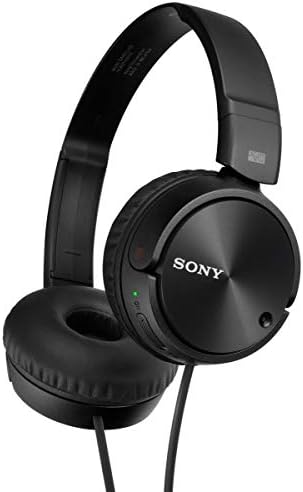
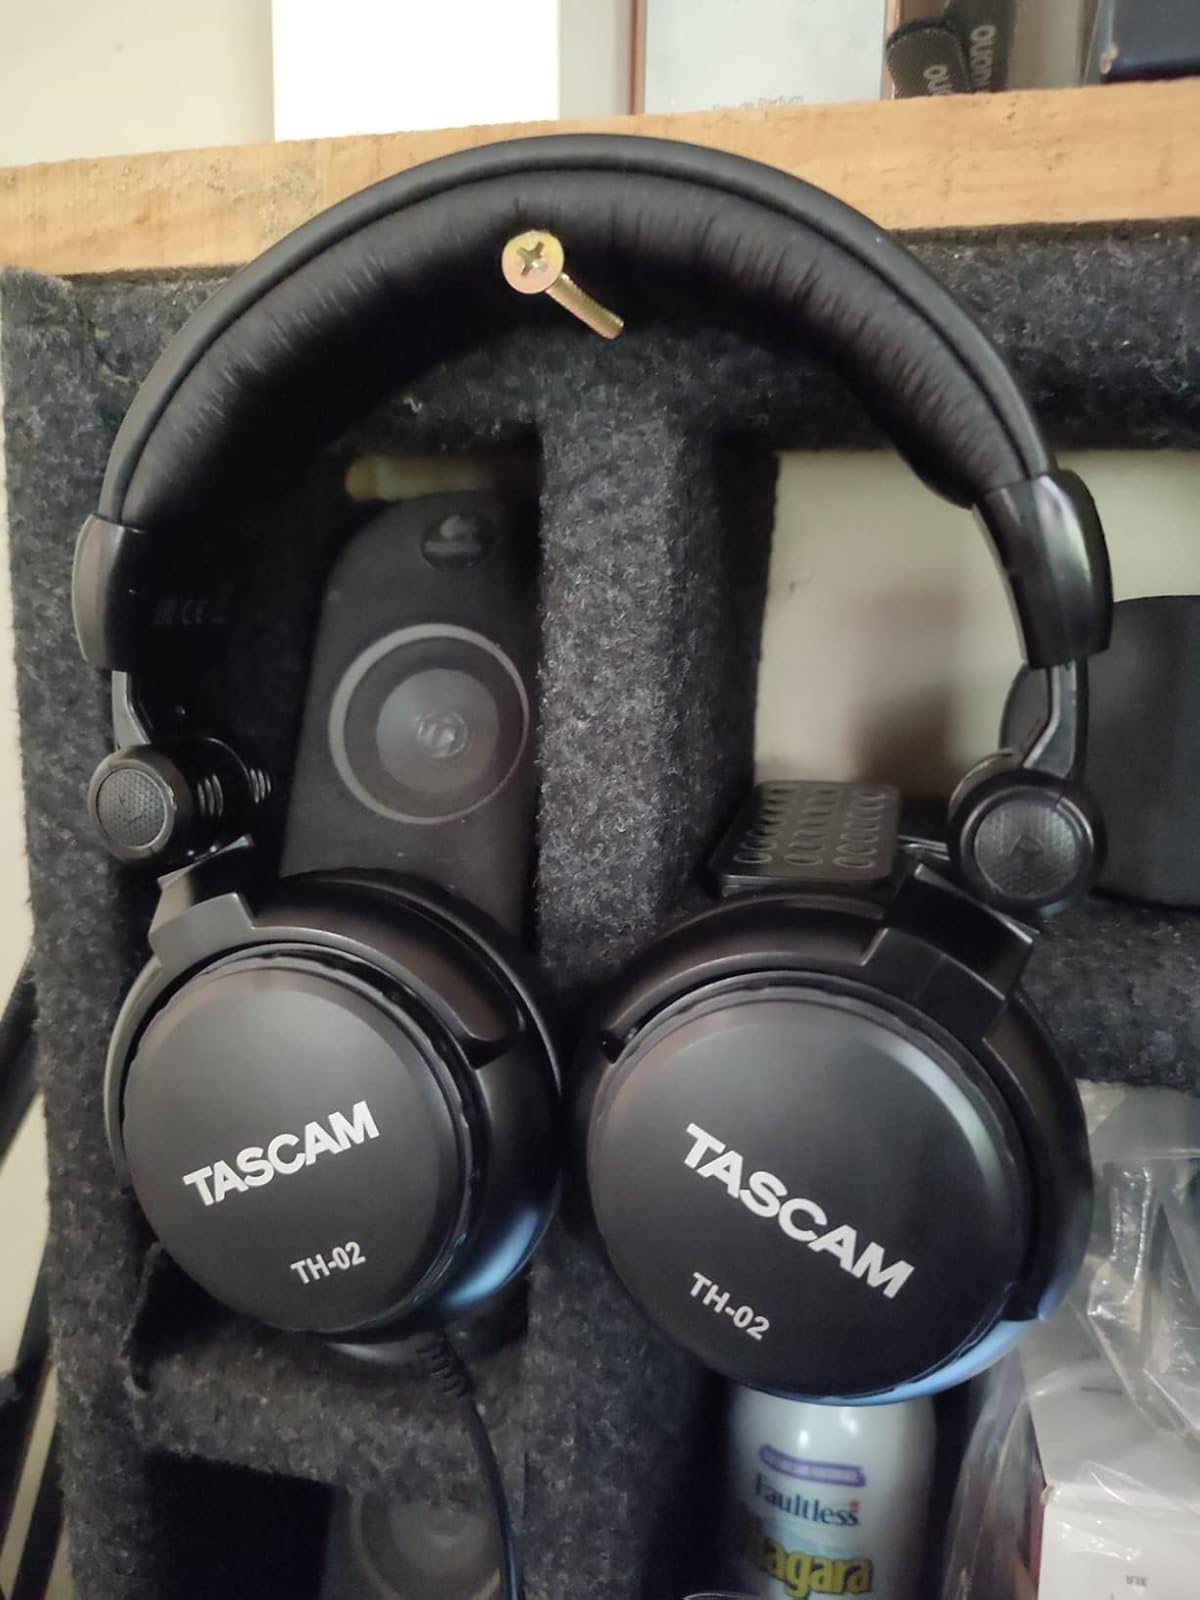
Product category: headphones
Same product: no